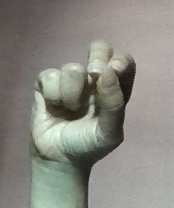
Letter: gaaf